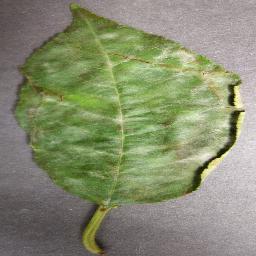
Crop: cherry
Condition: (including_sour)_powdery_mildew